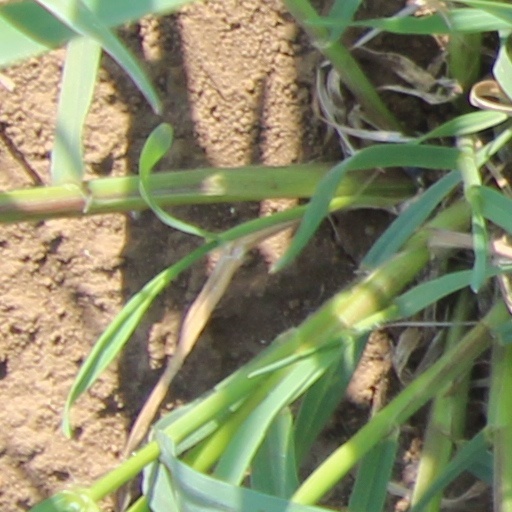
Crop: wheat